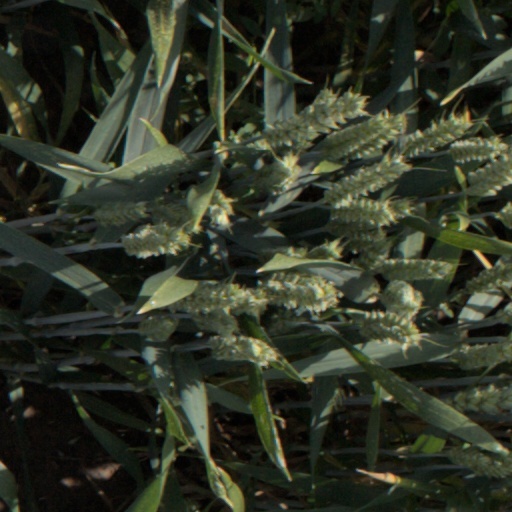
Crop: wheat